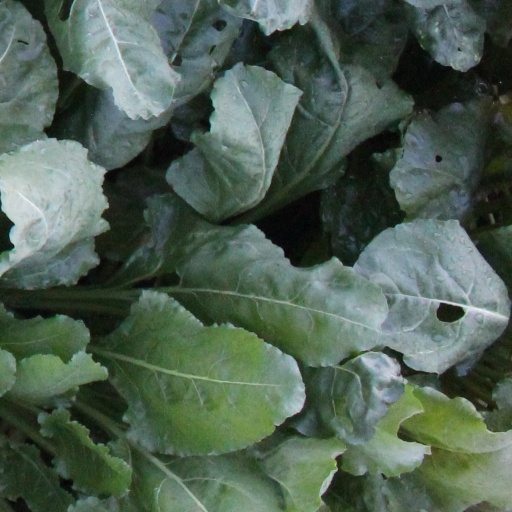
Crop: sugar beet